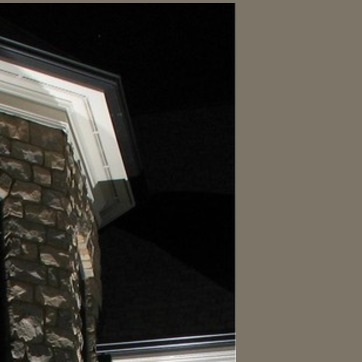
Material: sky